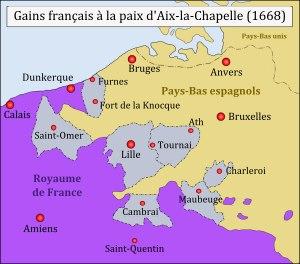
Le traité d'Aix-la-Chapelle de 1668 est un traité de paix signé à Aix-la-Chapelle, le 2 mai 1668, entre le marquis de Croissy, Charles Colbert, représentant le roi de France et de Navarre Louis XIV, et le baron de Bergheik, délégué du marquis de Castel Rodrigo, Francisco de Moura Cortereal, représentant le roi des Espagnes Charles II. Il met fin à la guerre de Dévolution entre la France et l'Espagne.
La forteresse de Charleroi est une ancienne place forte, située sur la Sambre, qui est à l'origine de la ville de Charleroi, en Belgique. Édifiée par les Espagnols en 1666, elle a été agrandie par les Français, partiellement démantelée au XVIIIᵉ siècle, puis reconstruite par les Néerlandais au début du XIXᵉ siècle, avant d'être démantelée définitivement en 1871.
1668 est une année bissextile commençant un dimanche.